Stavanger Museum

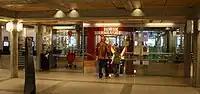
Norwegian Children's Museum

Norwegian Children's Museum ("Norsk Barnemuseum") began as a private foundation and opened doors to the public 24 November 2001. The museum is located in the Stavanger Cultural Centre on Arneageren.